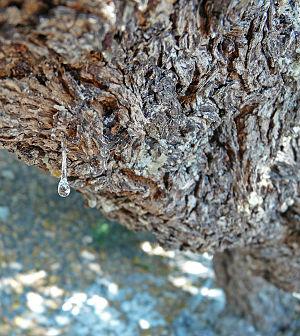
Le mastic est un exsudat végétal issu d'un arbuste méditerranéen, le lentisque Pistacia lentiscus ; il s'agit d'une résine à l'odeur prononcée.
L’Arbre au mastic, ou Pistachier lentisque est un arbuste poussant dans les garrigues et les maquis des climats méditerranéens. Plante de la familles des Anacardiaceae, à feuillage persistant, elle donne des fruits, d'abord rouges, puis noirs.